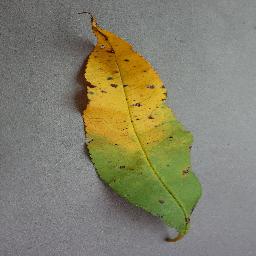
Label: Peach___Bacterial_spot